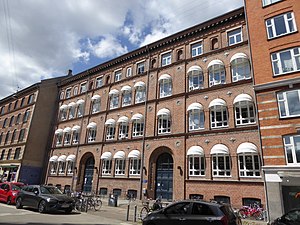
Ryesgade (København) / Nævneværdige bygninger i gaden
Den tidligere Ryesgades Skole.
Ryesgade er en flere km lang gade, der begynder på Nørrebro og fortsætter ind på Østerbro, parallelt med Blegdamsvej og Søerne, indtil den ender som en sidegade til Østerbrogade.